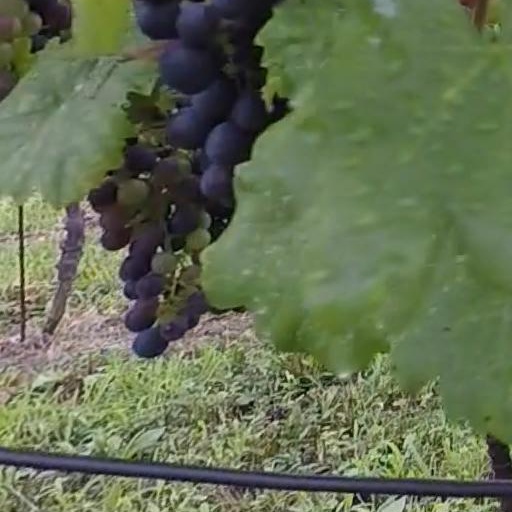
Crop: grape